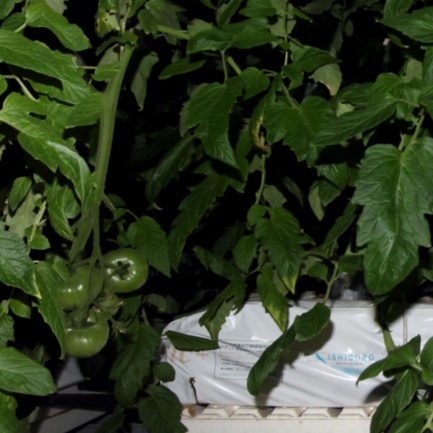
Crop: tomato